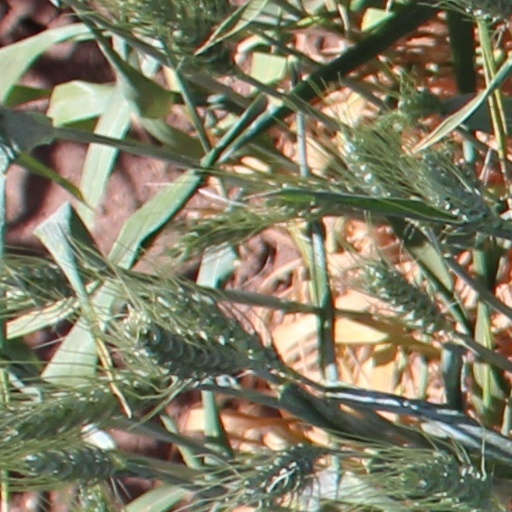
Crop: wheat